King Alexander Bridge

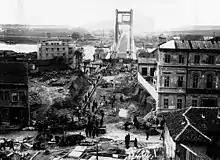
Construction of the bridge

The joining of the last parts of the iron construction was finished in November 1933, but it took another year to finish the access roads. A sandy beach with the cabins, kafanas and barracks, used as sheds by the fishermen, occupied the area where the access ramp was to be built on the left, Zemun's side. It was one of the favorite vacation spots of Belgraders, occupying the left bank of the Sava, north of the future bridge, in the modern Ušće neighborhood. People were transported from the city by small boats and the starting point was a small kafana "Malo pristanište" in Savamala. The objects were demolished manually, including numerous kafanas: "Ostend", "Zdravlje", "Abadžija", "Jadran", "Krf", "Dubrovnik", "Adrija", etc. The only one that wasn't demolished was "Nica", predecessor of the modern Ušće restaurant. In total, 20 proper objects and 2,000 cabins, barracks, sheds, etc. were demolished, jointly by the municipalities of Zemun and Bežanija, which owned half of the land each, and the proprietors of the objects. The plan was to build an embankment instead. However, the beach itself survived the construction of the bridge in 1934 as it only made access easier. The beach was finally closed in 1938 when the construction of the embankment began. The beach itself was called Nica (Serbian for Nice, in France) after one of the kafanas.